Witch Island

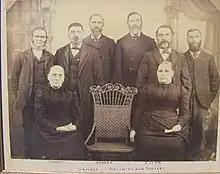
Gamage brothers and sisters, approximately 1876 after Hannah Gamage's death. Albion O. Gamage is back row, third from left. Nelson W. Gamage is back row, far right.

Unequivocally, the Davis and Gamage families maintained a good relationship over the years. On December 2, 1884, some weeks after Samuel's death, Mary Davis waived her rights of administration to the will, recommending Albion O. Gamage to the role, which he undertook. Albion O. Gamage was a ship builder right in Bristol. He was the grandson of Joshua and Priscilla Gamage, the couple who conveyed the island to Davis in the first place. When they inventoried Davis property and holdings, one of the appraisers was another grandson of Joshua and Priscilla as well Albion's brother, Nelson W. Gamage. Nelson was a grocer, also, in Bristol.